Aiglun, Alpes-de-Haute-Provence

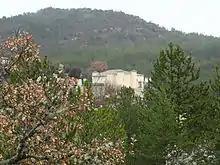
the Chateau of Villeneuve

The chateau of Villeneuve in Aiglun dates to the 17th century. It is a large rectangular building with turrets at each corner. A clinic was installed there in 1935. In the village, the old castle is in a state of disrepair.